Carl Waagen

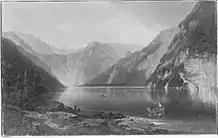

Born in Hambourg, Waagen was the son of the painter Friedrich Ludwig Heinrich Waagen (1750-1825) and his wife Johanna Louise Alberti († 1807), his elder brother was the art scholar Gustav Friedrich Waagen (1794-1868). He studied at the Hochschule für Bildende Künste Dresden and the Academy of Fine Arts, Prague, and he learned fresco painting at the Akademie der Bildenden Künste München from 1820. In Breslau, Waagen worked as a portrait painter and then for two years as a restorer at the Berlin Museum. After a stay in Rome from 1827 to 1828, he settled in Munich.